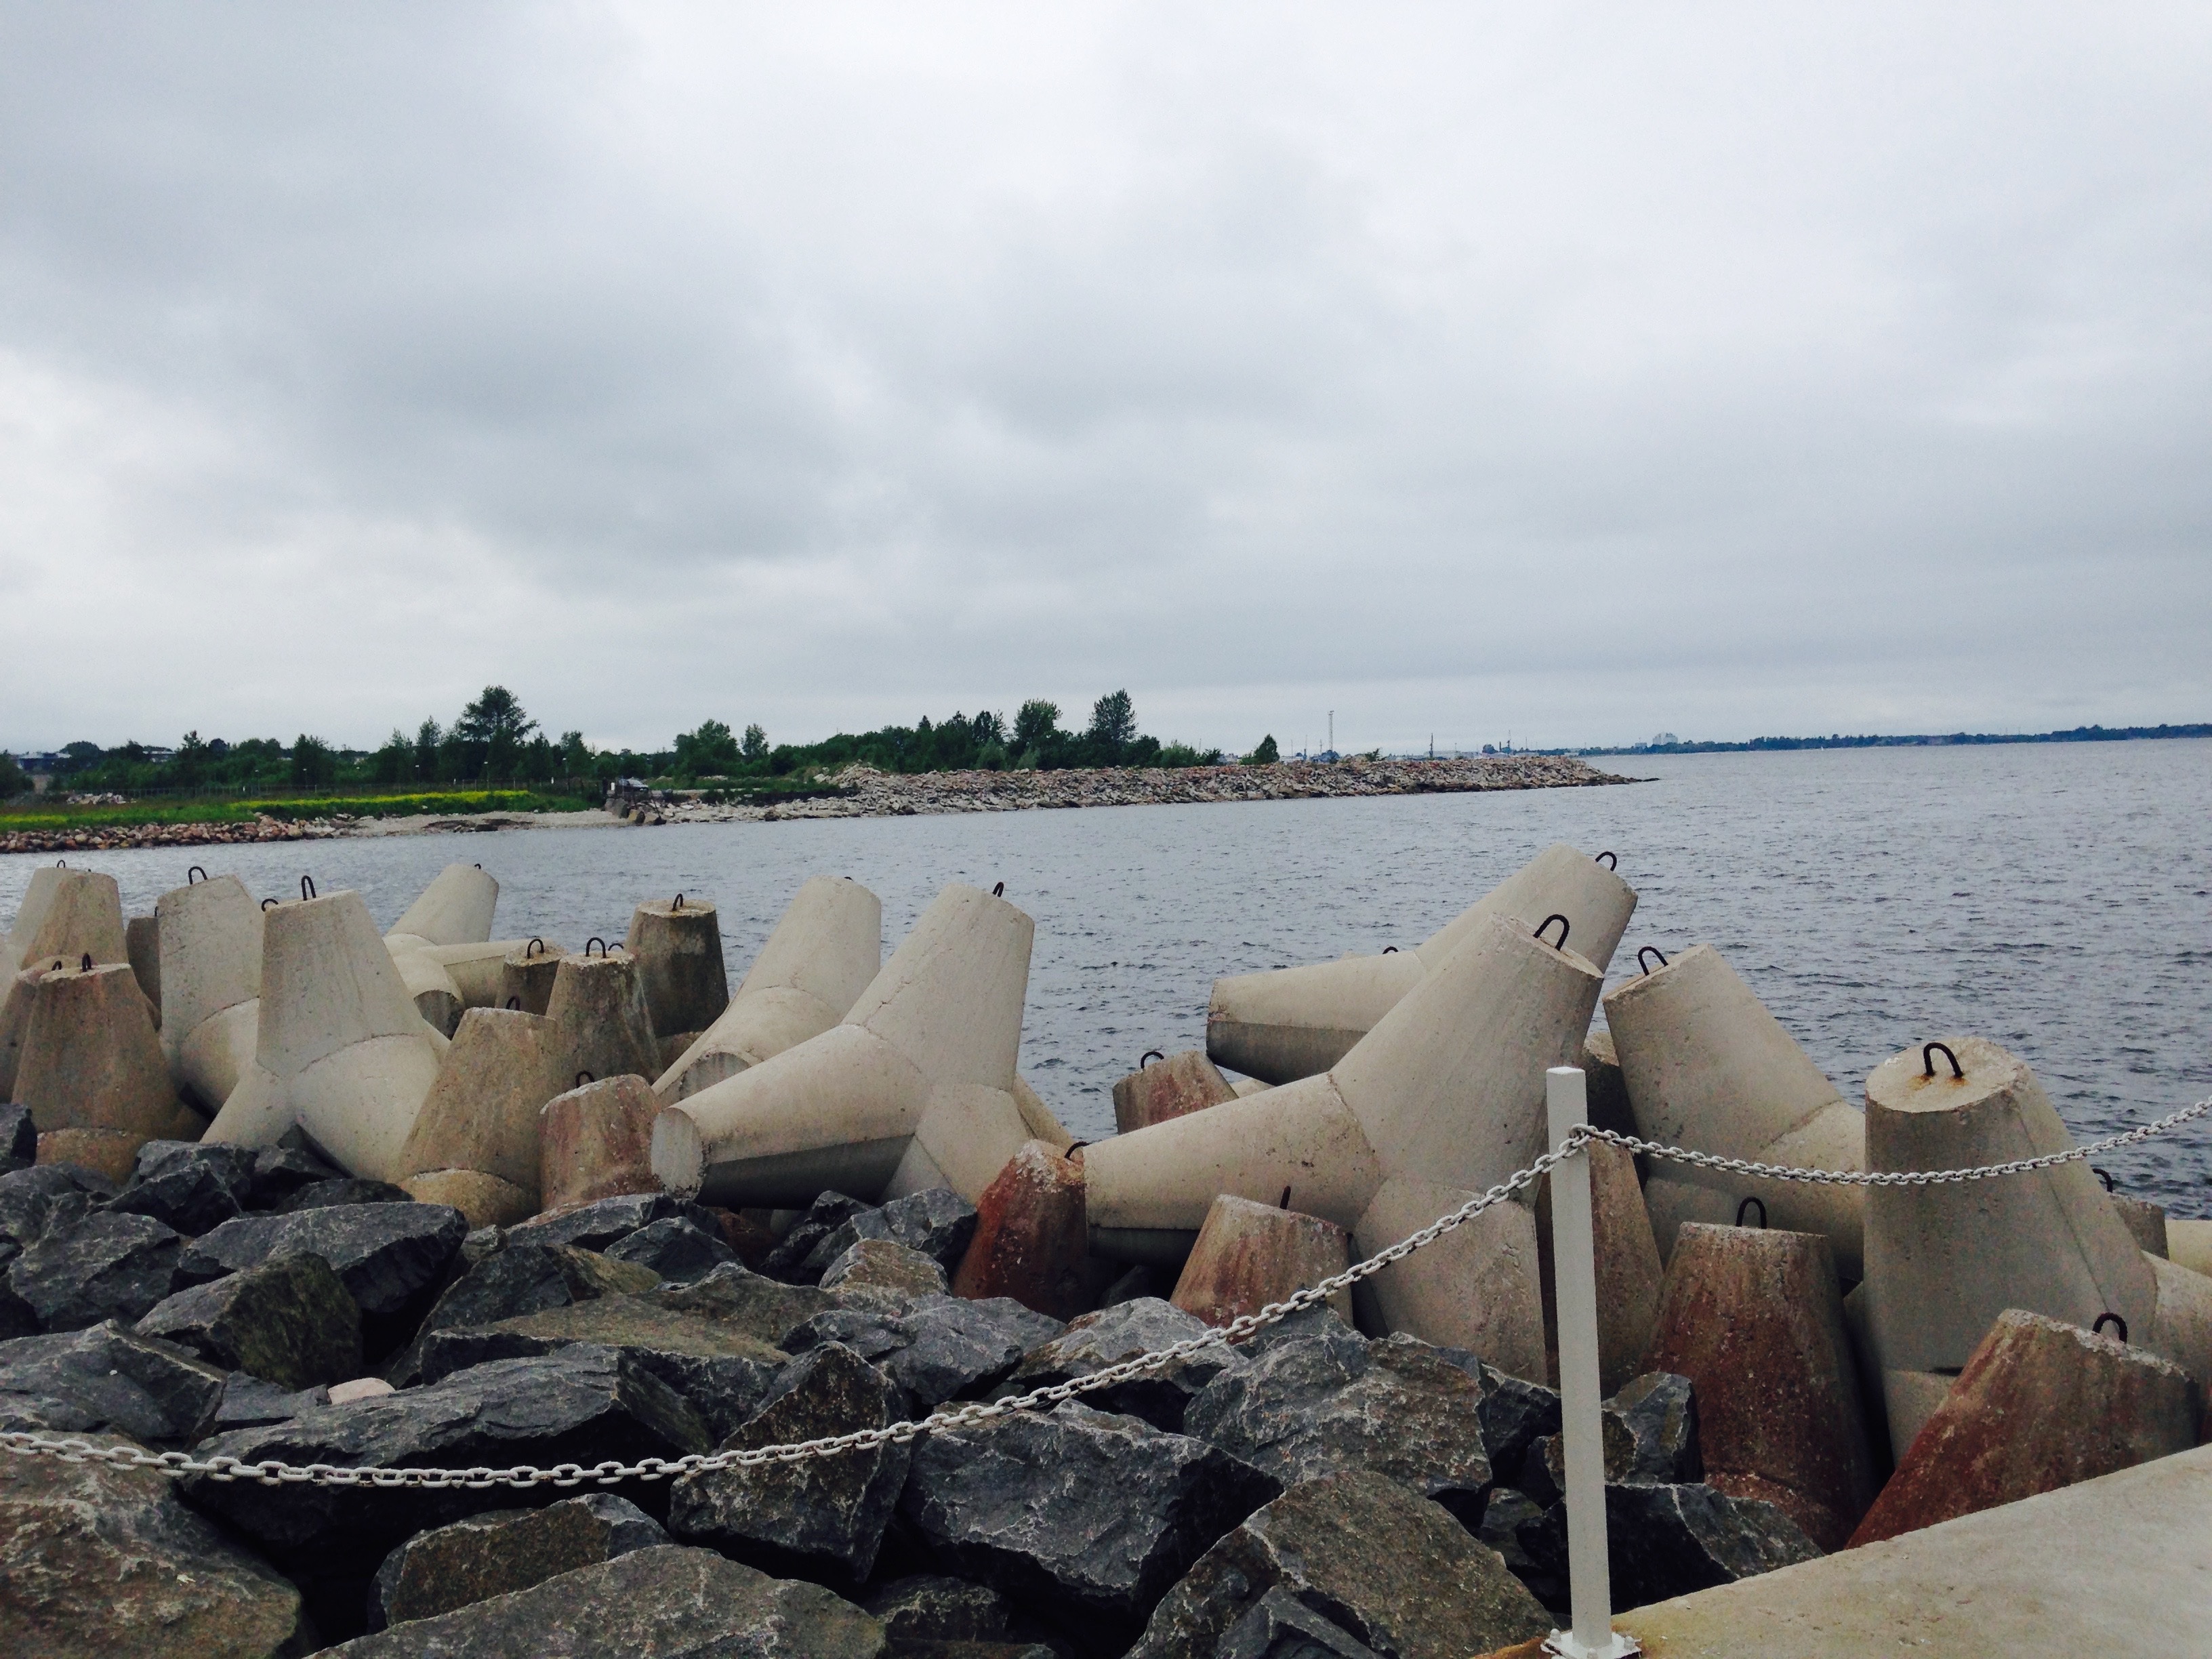
beach, sea, coast, sand, ocean, boat, shore, vacation, vehicle, breakwater